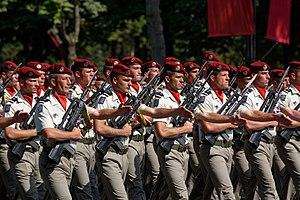
35e régiment d'infanterie parachutiste au défilé du 14 juillet 2013 sur les Champs-Élysées à Paris.